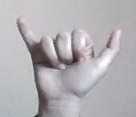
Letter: ya